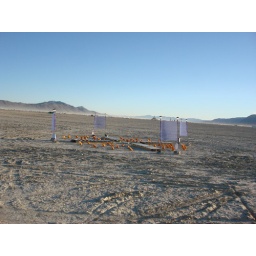
OPA tour in the big white truck